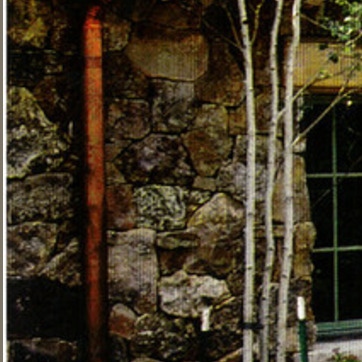
Material: stone